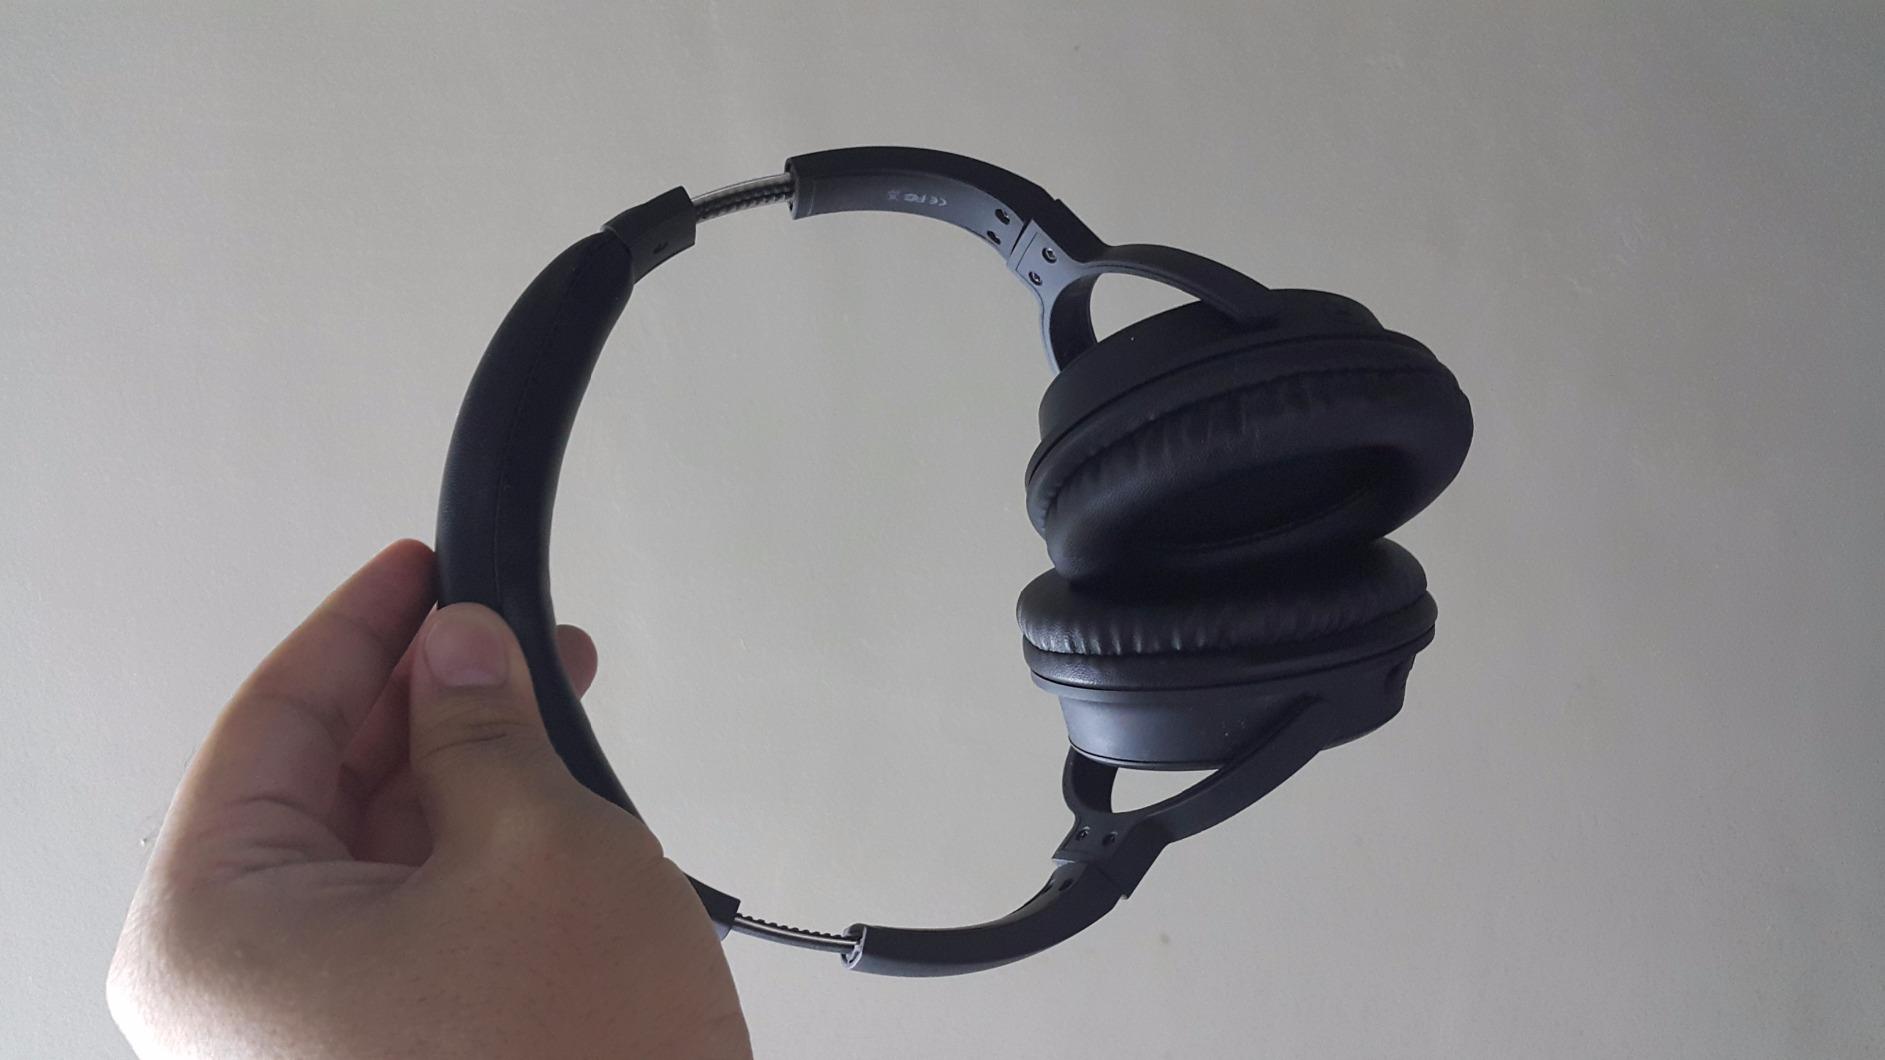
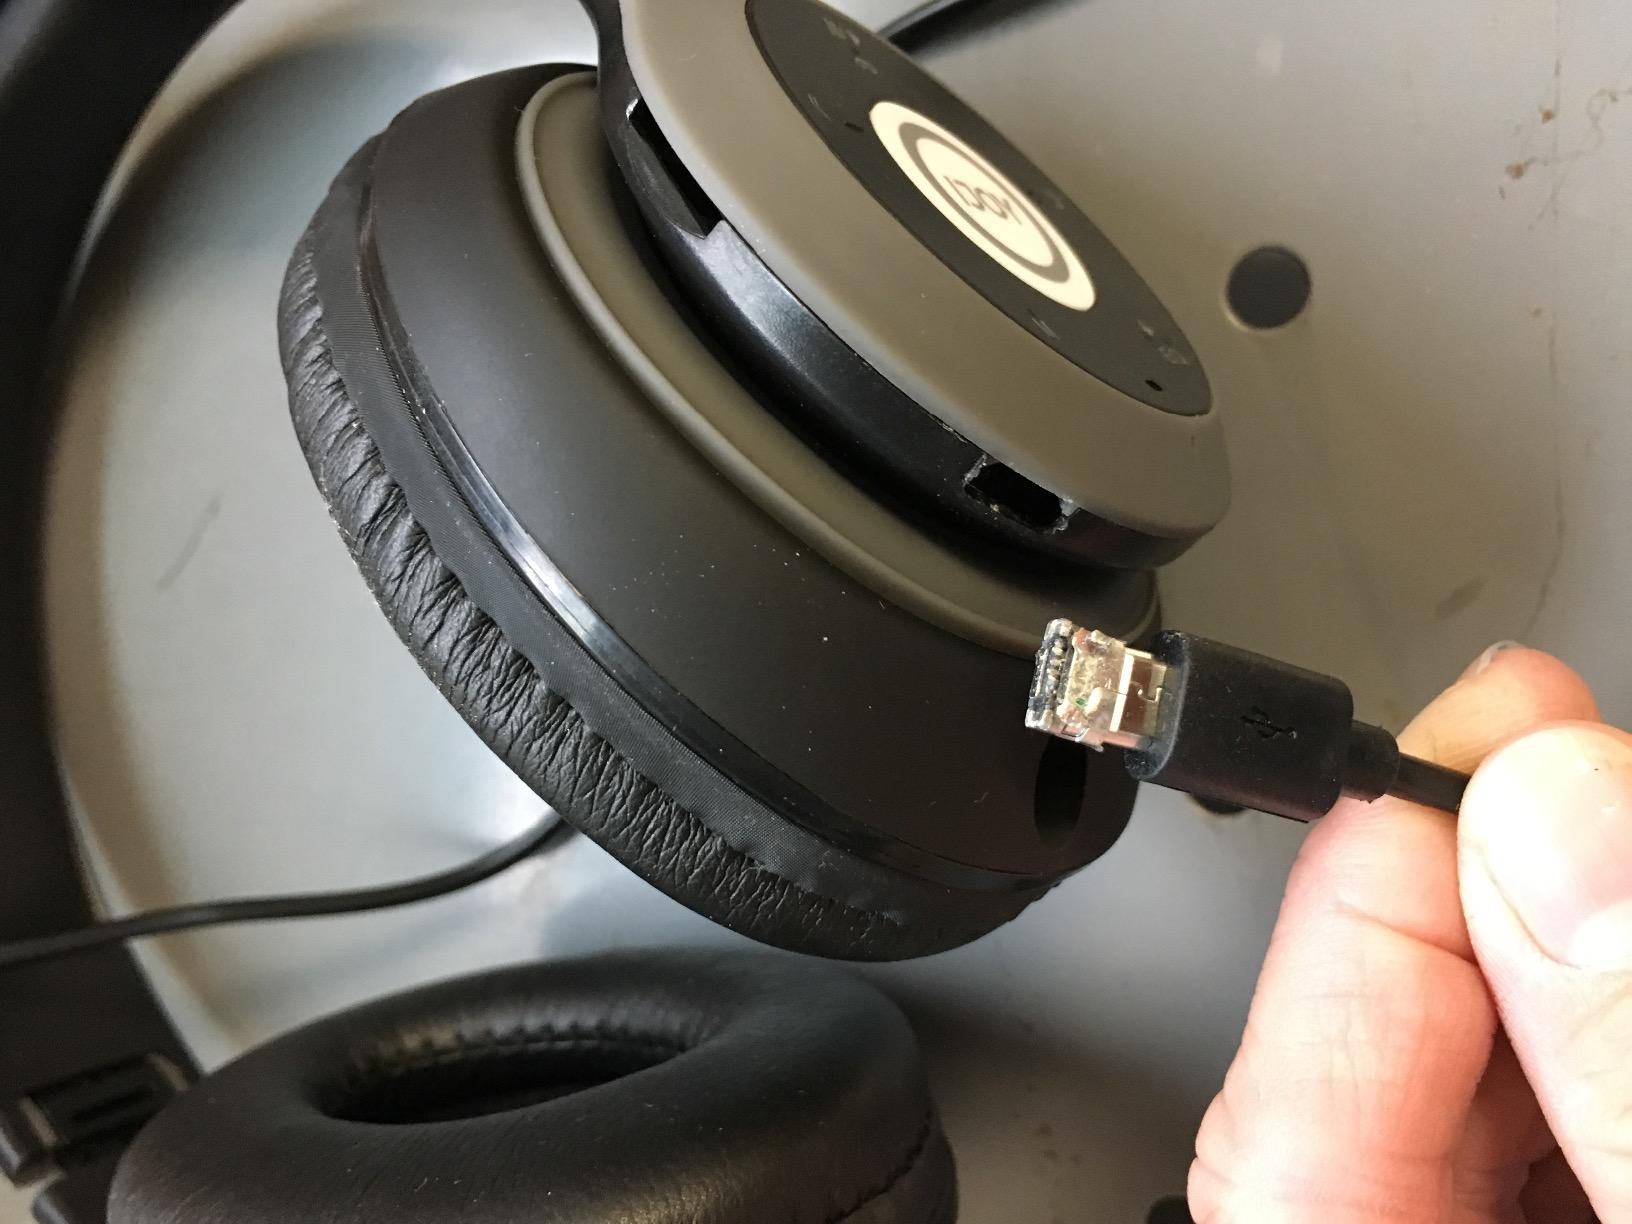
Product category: headphones
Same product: no